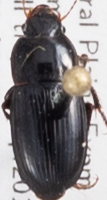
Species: Harpalus ellipsis
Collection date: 2018-04-26
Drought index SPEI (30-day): -0.284
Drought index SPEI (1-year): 0.156
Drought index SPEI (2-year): -0.144